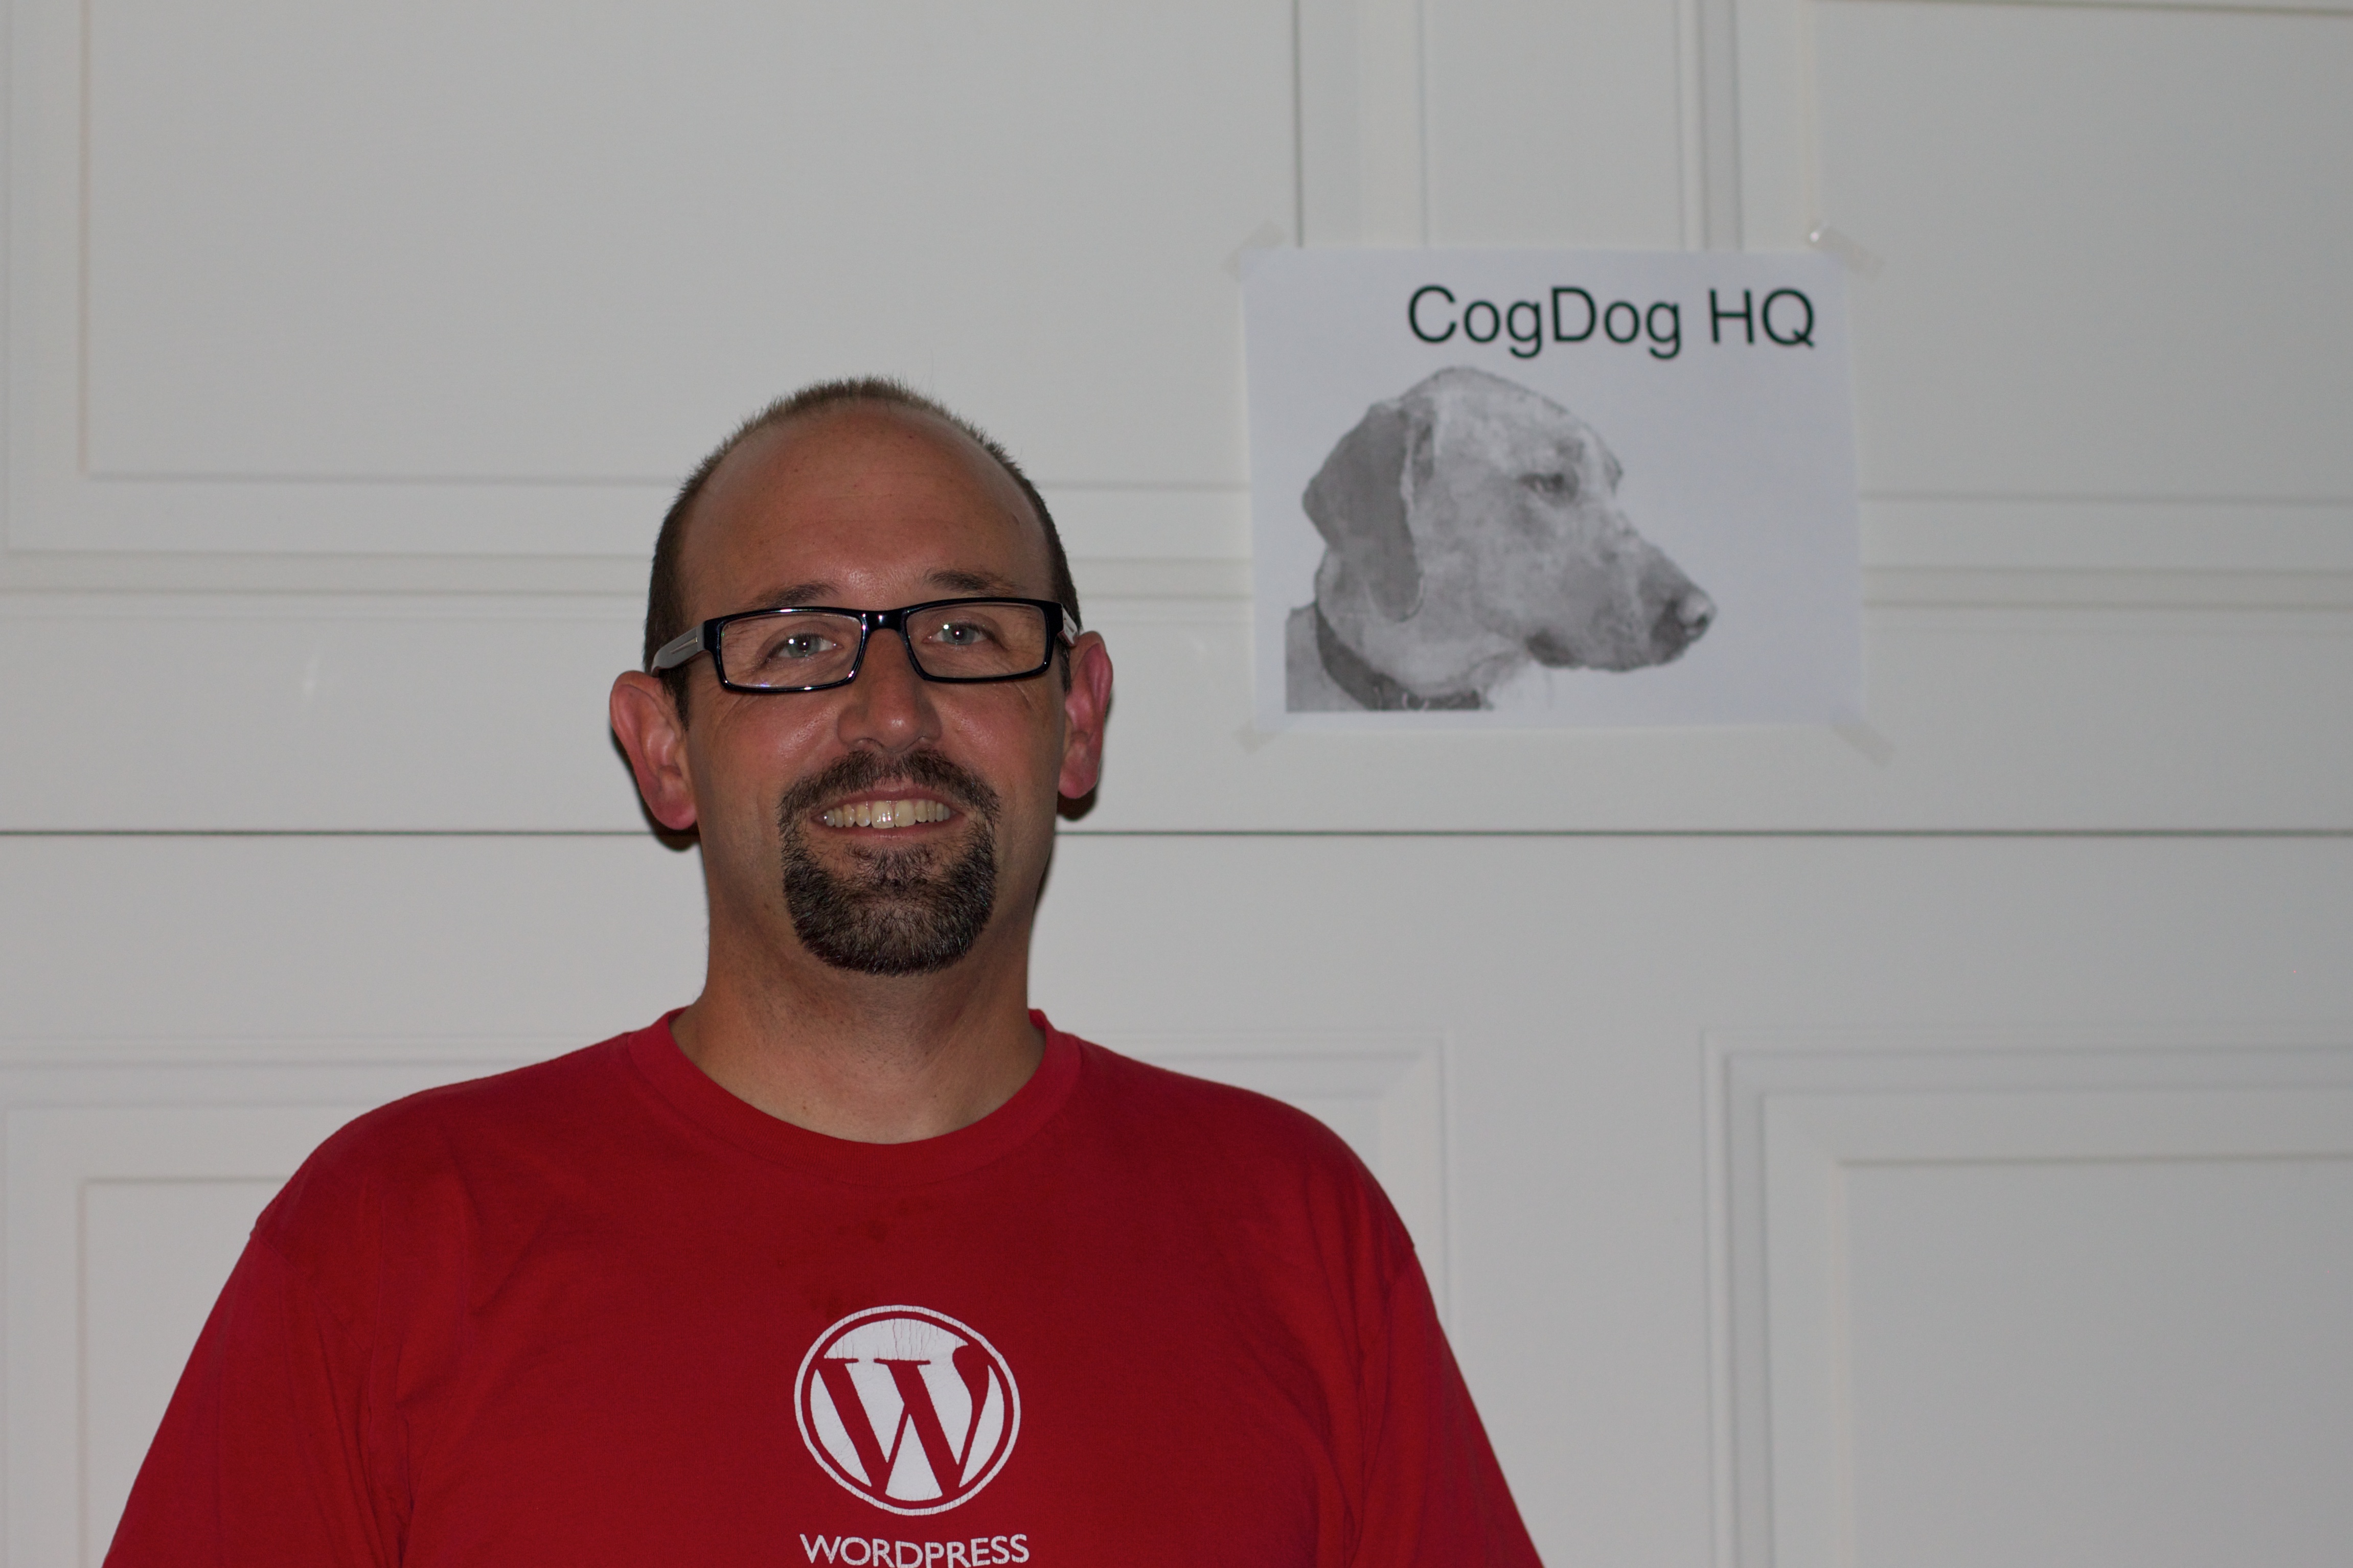
person, red, glasses, odyssey, roadfriends, facial hair